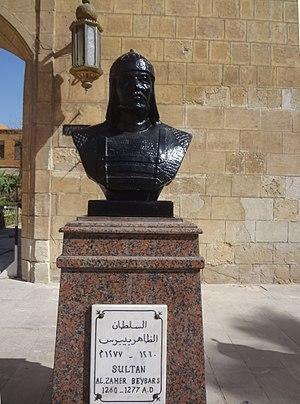
Al-Malik az-Zâhir Rukn ad-Dîn Baybars al-Bunduqdari, dit en français et par convention Baybars, né le 19 juillet 1223 au nord de la mer Noire et mort le 1ᵉʳ juillet 1277 à Damas, d'origine turc kiptchak, est le 4ᵉ sultan d'Égypte et de Syrie, de la dynastie des Mamelouks Bahrites, qui régna de 1260 à 1277.